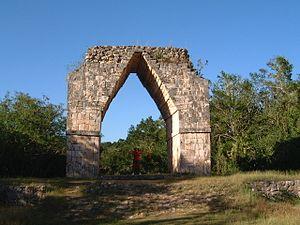
Arc à joints horizontaux, Kabah, Yucatán, Mexico
Kabah est un site archéologique maya du sud-est de l’État du Yucatan au Mexique. Kabah se trouve au sud de Uxmal, et y est reliée par une grande route ou Sacbé de 18 km de long et 5 mètres de large avec une arche monumentale à chaque extrémité. Kabah est le second plus grand site archéologique de la région Puuc après Uxmal.
Un sacbé est un chemin construit par les Mayas des Basses-Terres. Surélevé d'une cinquantaine de centimètres, entre deux murets remplis de cailloux, il est revêtu d'un mortier calcaire pour le protéger des intempéries.